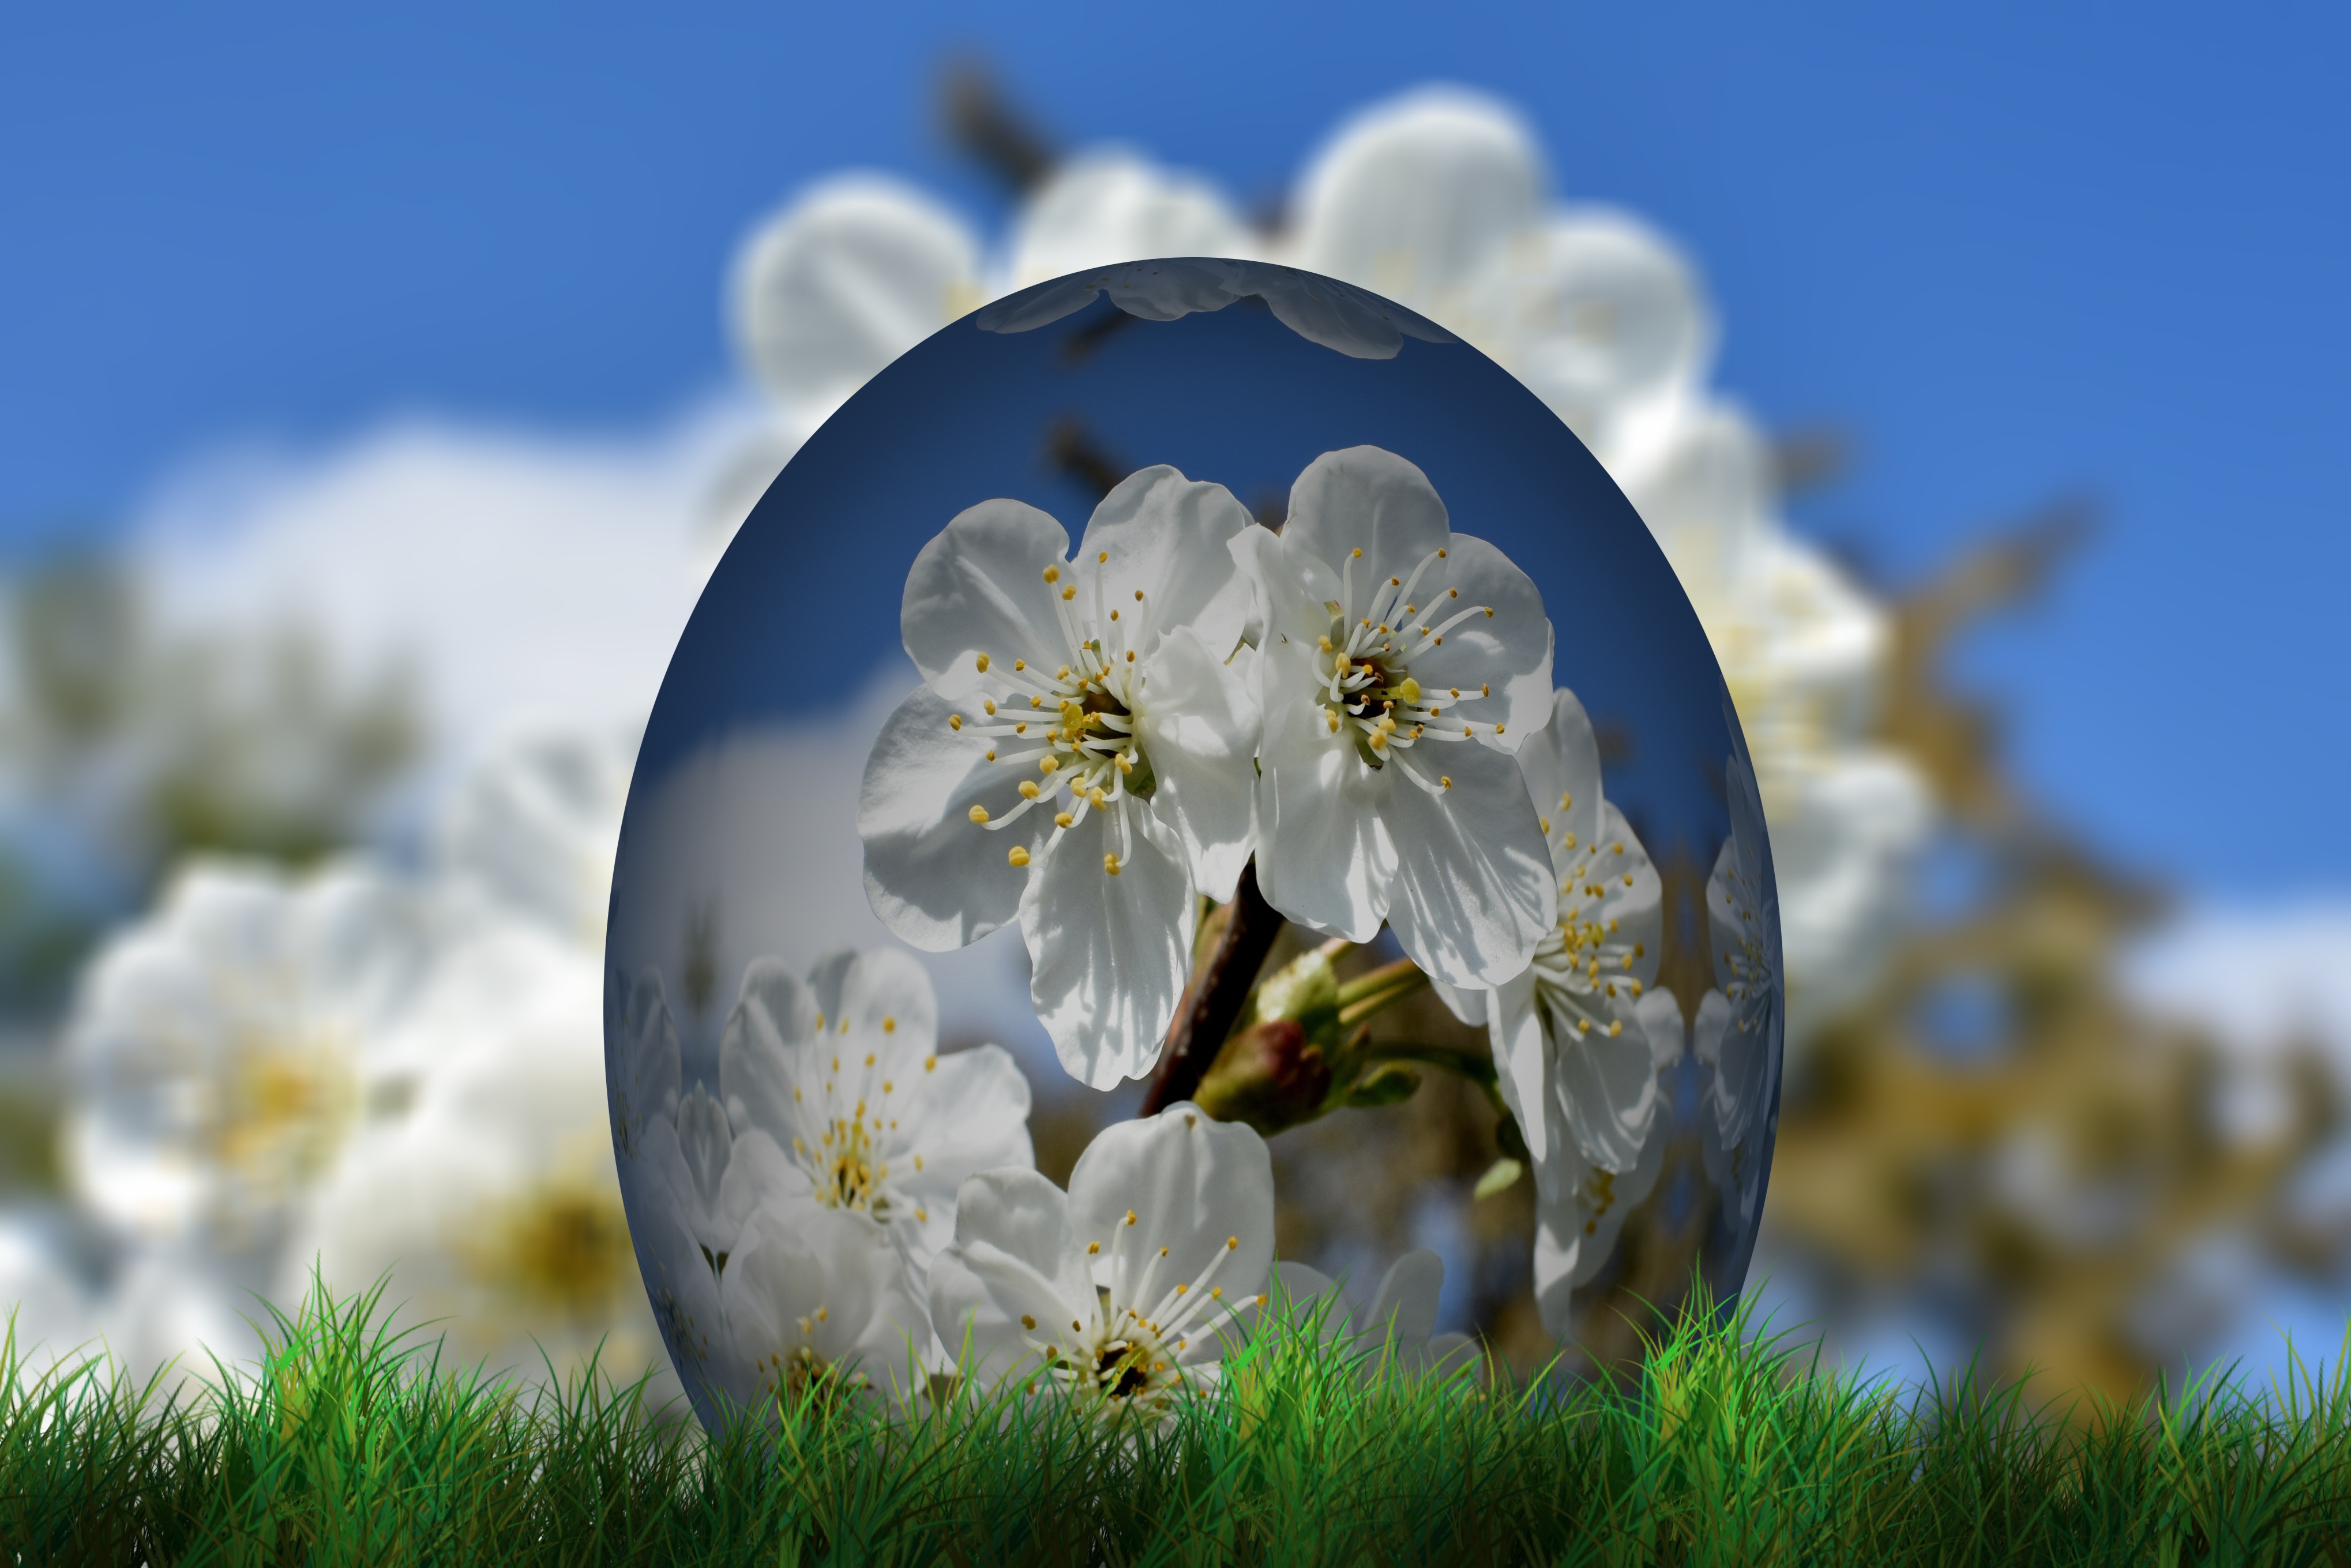
nature, grass, branch, blossom, cloud, plant, sky, white, photography, meadow, sunlight, flower, petal, bloom, decoration, spring, color, colorful, flora, cherry blossom, egg, wildflower, close up, easter, cherry, macro photography, flowering plant, easter egg, happy easter, easter egg painting, easter greeting, easter decor, computer wallpaper, land plant